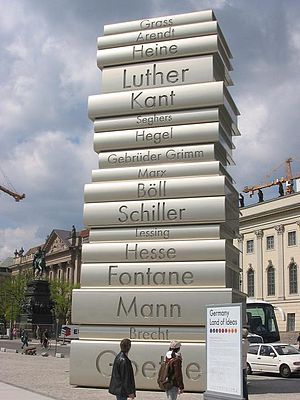
Boghistorie
"""Modern Book Printing"" sculpture, en stabel moderne codex bøger."
Boghistorie omhandler skriftens, illustrationers, bogens, bogbindets og papirets historie ud fra eksempelvis tekniske og økonomiske perspektiver. Boghistoriske arbejdsområder er bogen som objekt, men også bogen og dens historie ud fra kulturelle, politiske eller socio-økonomiske perspektiver. I den akademiske verden er boghistorie et forholdsvis nyt forskningsfelt, som især er kendetegnet ved sin brede indgang til historieforskning i kraft af større fokus på økonomiske og sociale forhold og derved også en videre kontakt til samfundsvidenskaberne.